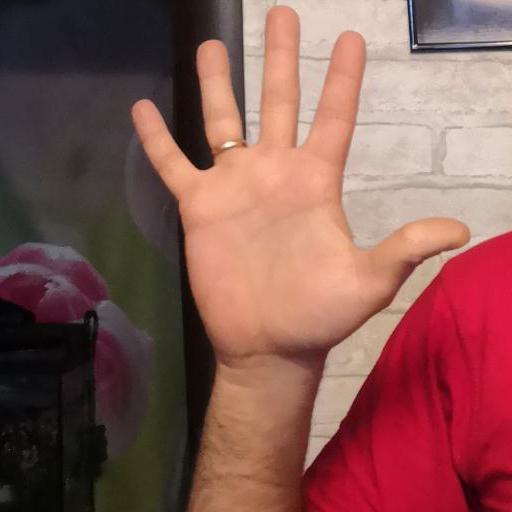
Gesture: palm